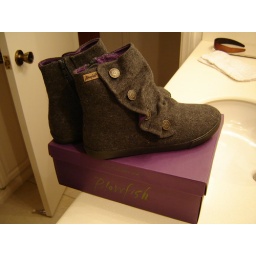
taken in my bathroom because my house lacks serious lighting in the winter.